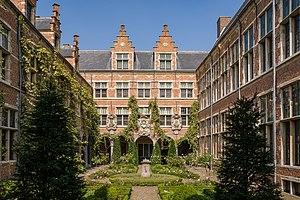
Le musée Plantin-Moretus est un musée belge consacré à l'imprimerie fondée et dirigée au XVIᵉ siècle par Christophe Plantin dont l'entreprise fut continuée par ses descendants directs, dont son gendre Jan Moretus. Le musée est situé au Vrijdagmarkt à Anvers.